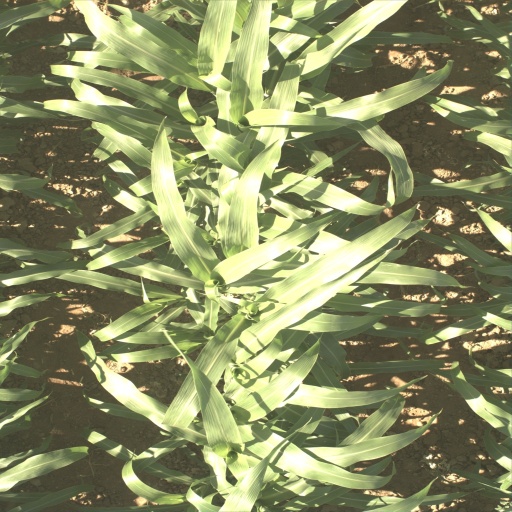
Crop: sorghum